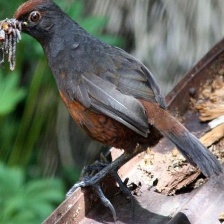
Species: CHUCAO TAPACULO
Scientific name: SCELORCHILUS RUBECULA